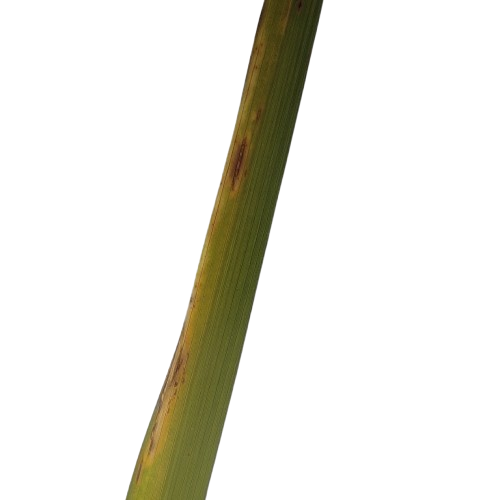
Label: Leaf Scald